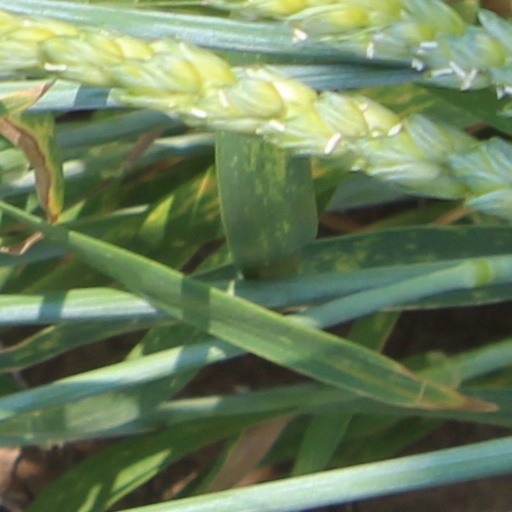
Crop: wheat